History of trade and industry in Birmingham

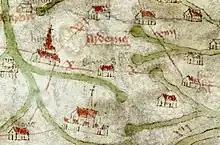
Birmingham's first cartographic representation, on the fourteenth century Gough MapThe town (centre) is shown within the Forest of Arden, on the road between Lichfield (left) and Droitwich (right). North is to the left

The land of the Birmingham Plateau, particularly the unenclosed area of the manor of Birmingham to the west of the town, is more suited to pastoral than arable agriculture and excavated animal bones indicate that cattle are the dominant livestock, with some sheep but very few pigs. Trade through Birmingham diversifies as a merchant class arises.